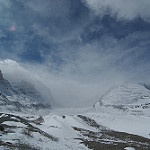
Scene: Outdoor